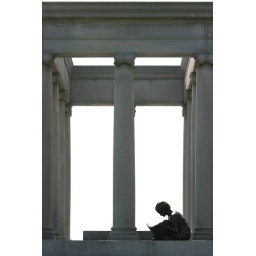
This is a memorial to James Whitcomb Riley. The words in the book the little girl is reading are above.